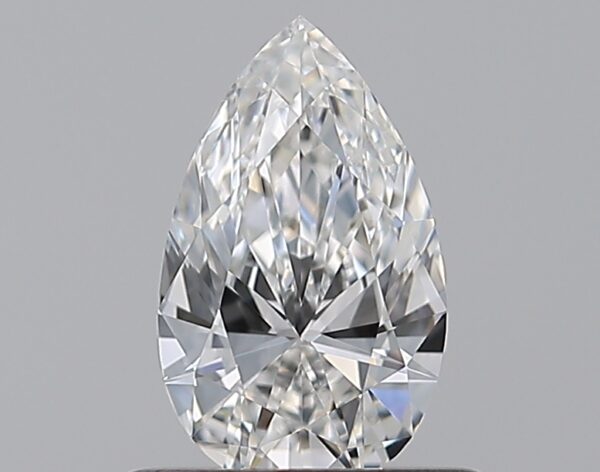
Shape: pear
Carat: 0.5
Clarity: VVS1
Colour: F
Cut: EX
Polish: EX
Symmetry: VG
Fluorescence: F
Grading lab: GIA
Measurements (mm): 7.35 x 4.45 x 2.61